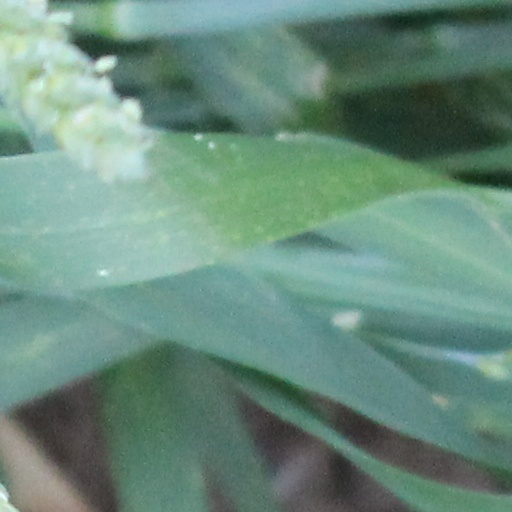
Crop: wheat